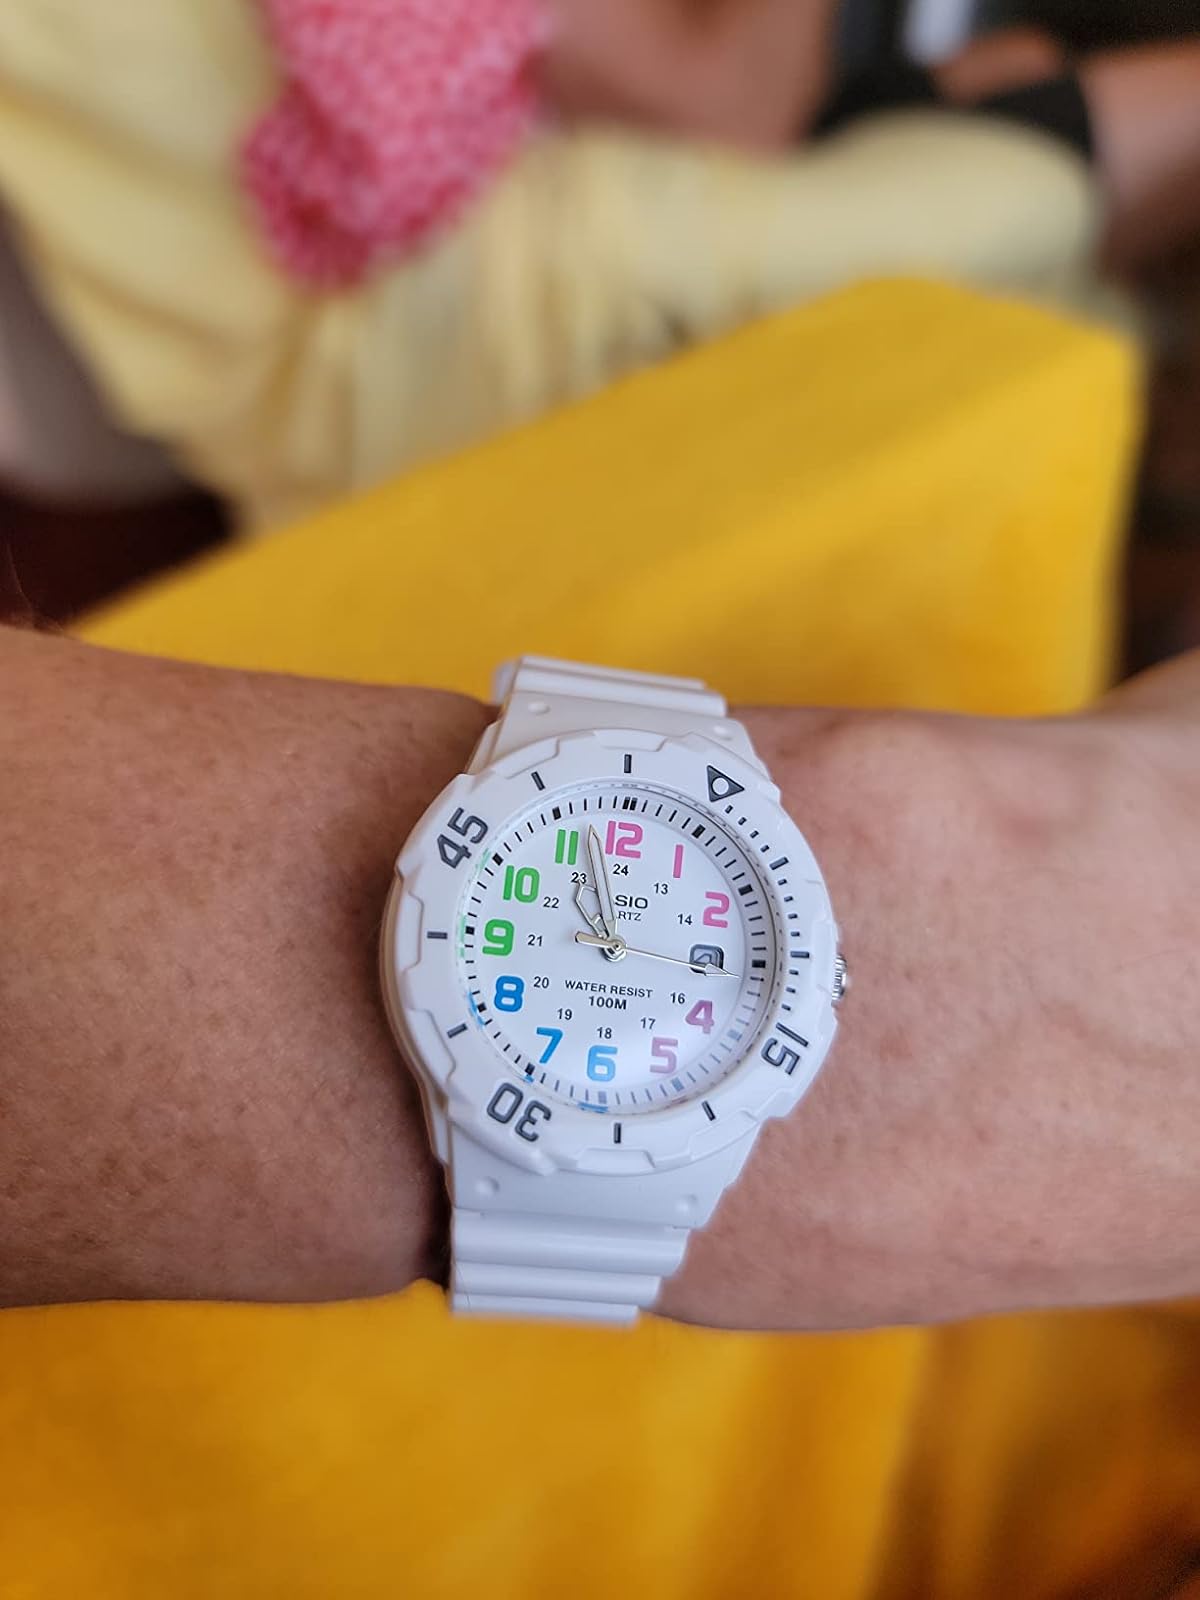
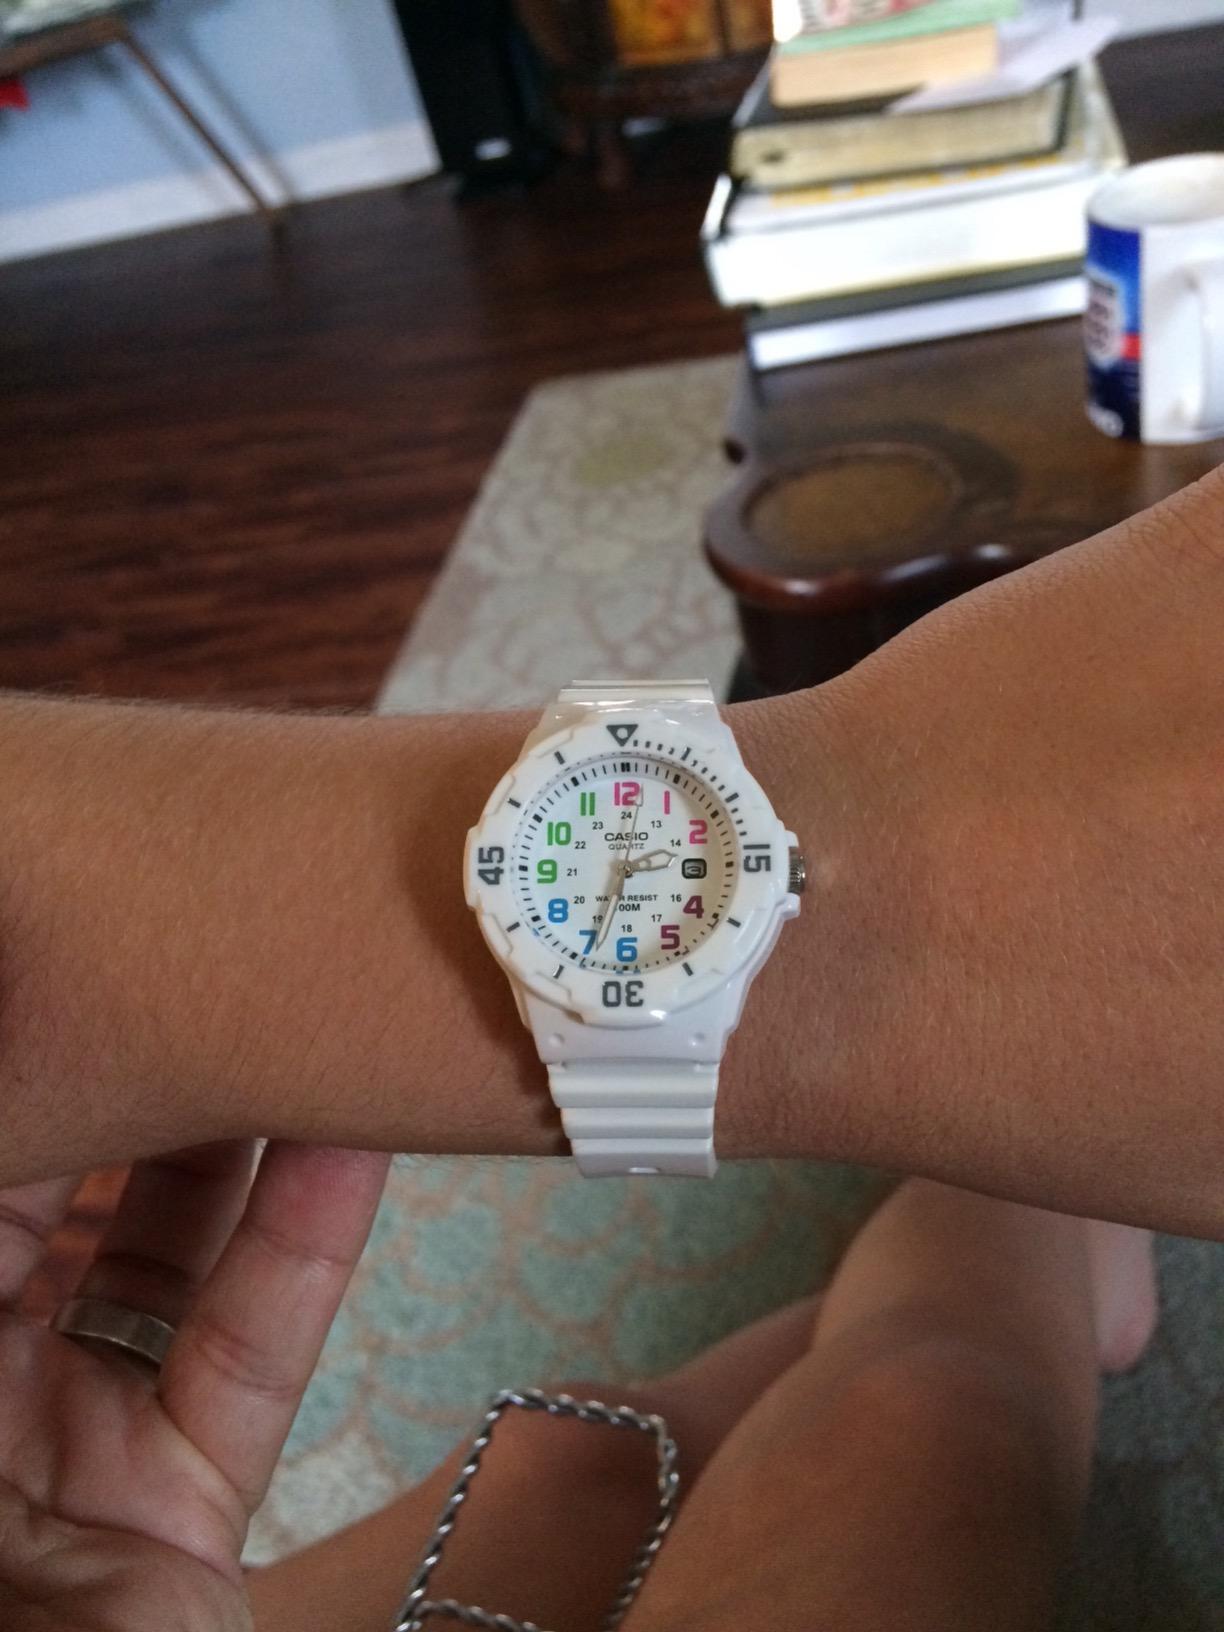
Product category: accessories_watch
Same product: yes